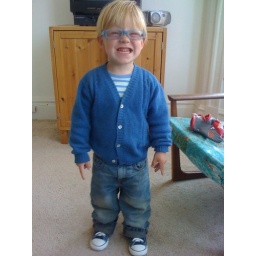
boy in blue